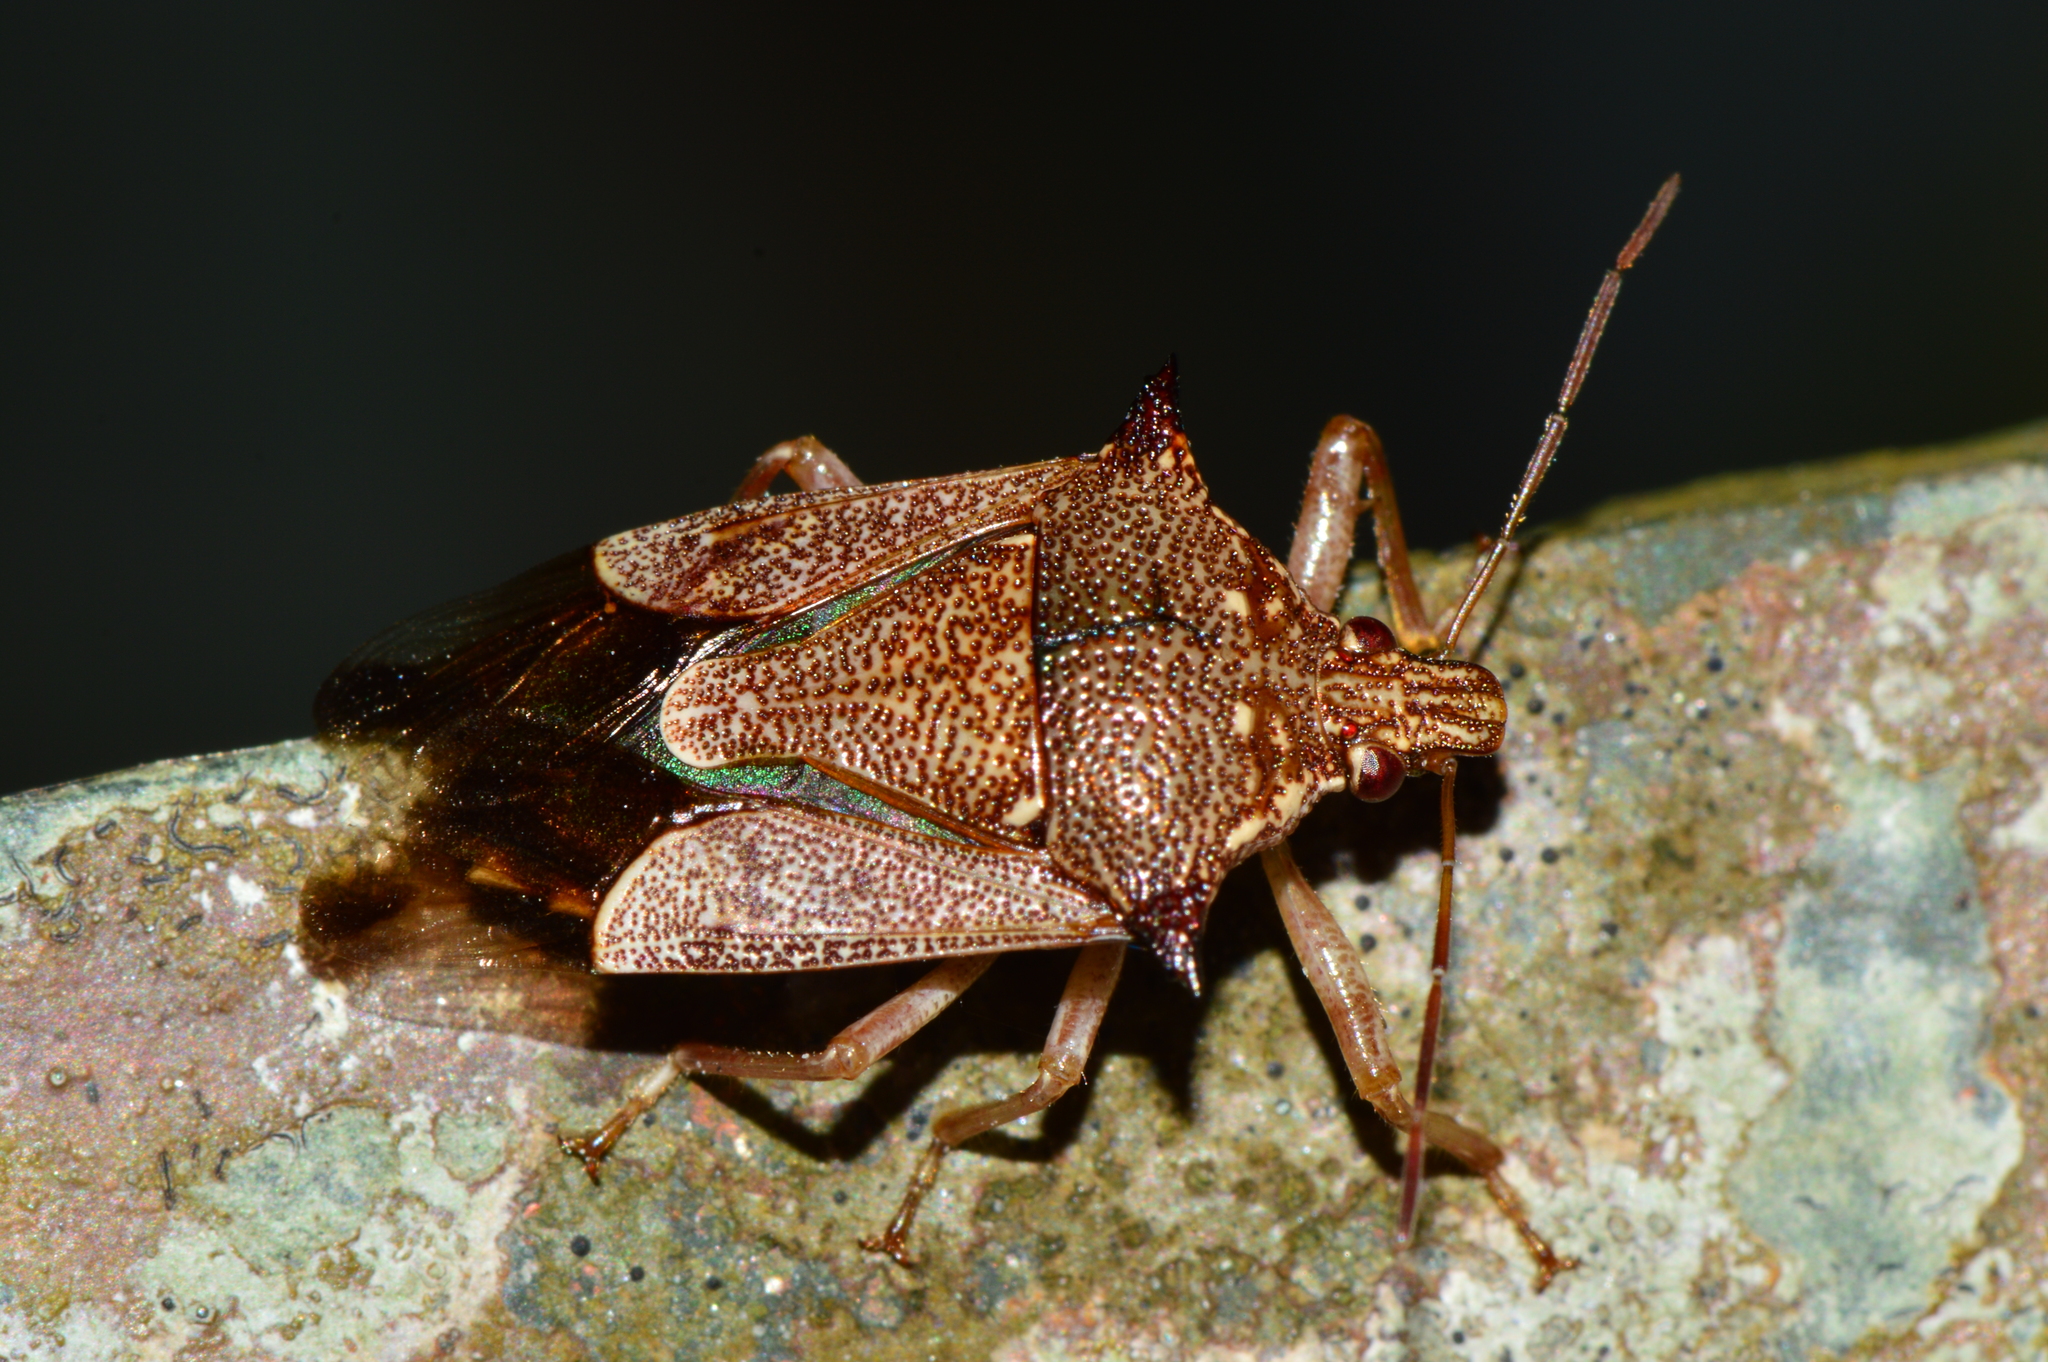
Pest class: stink_bug